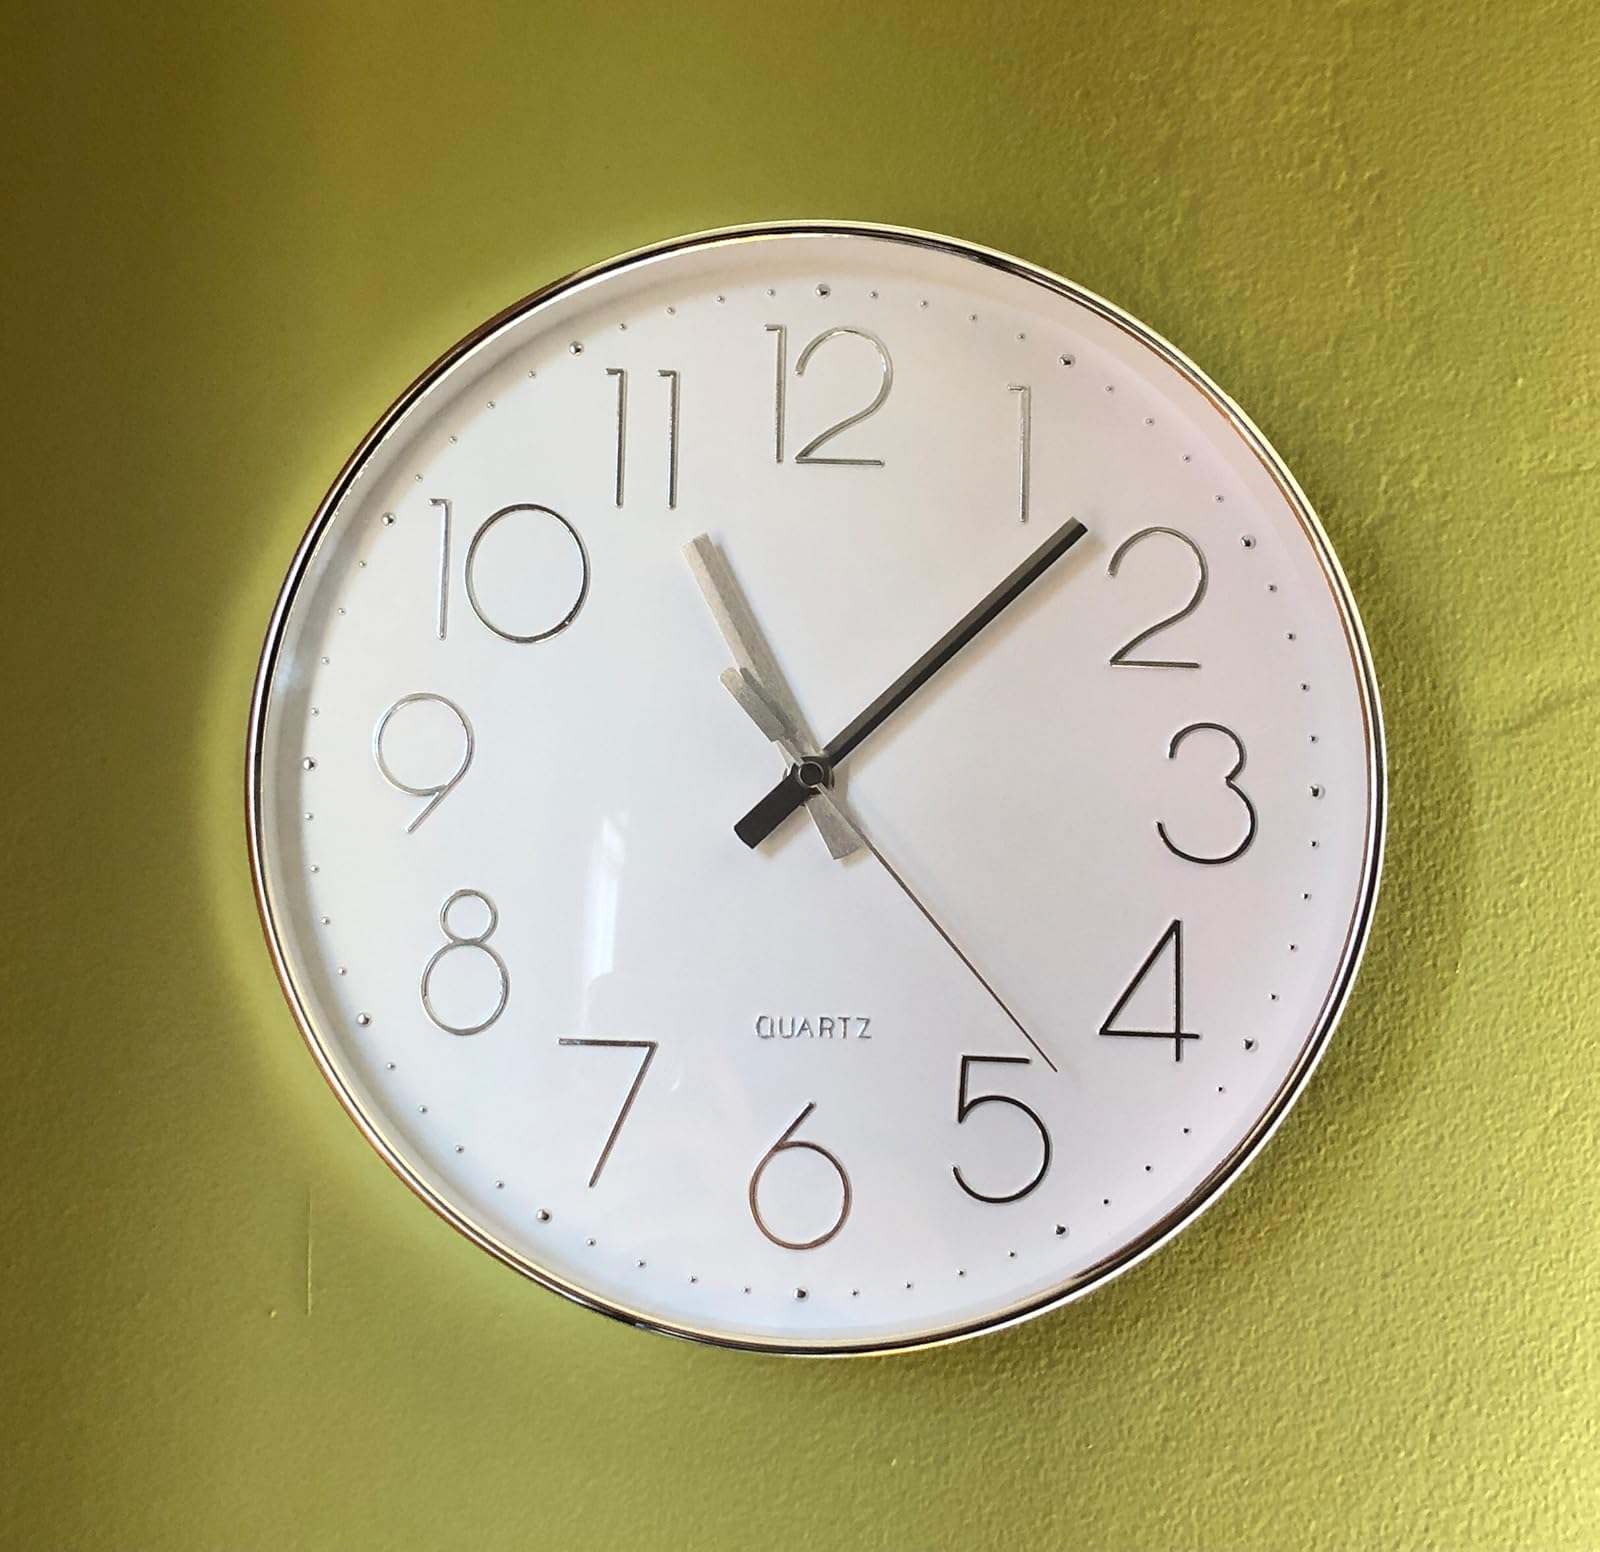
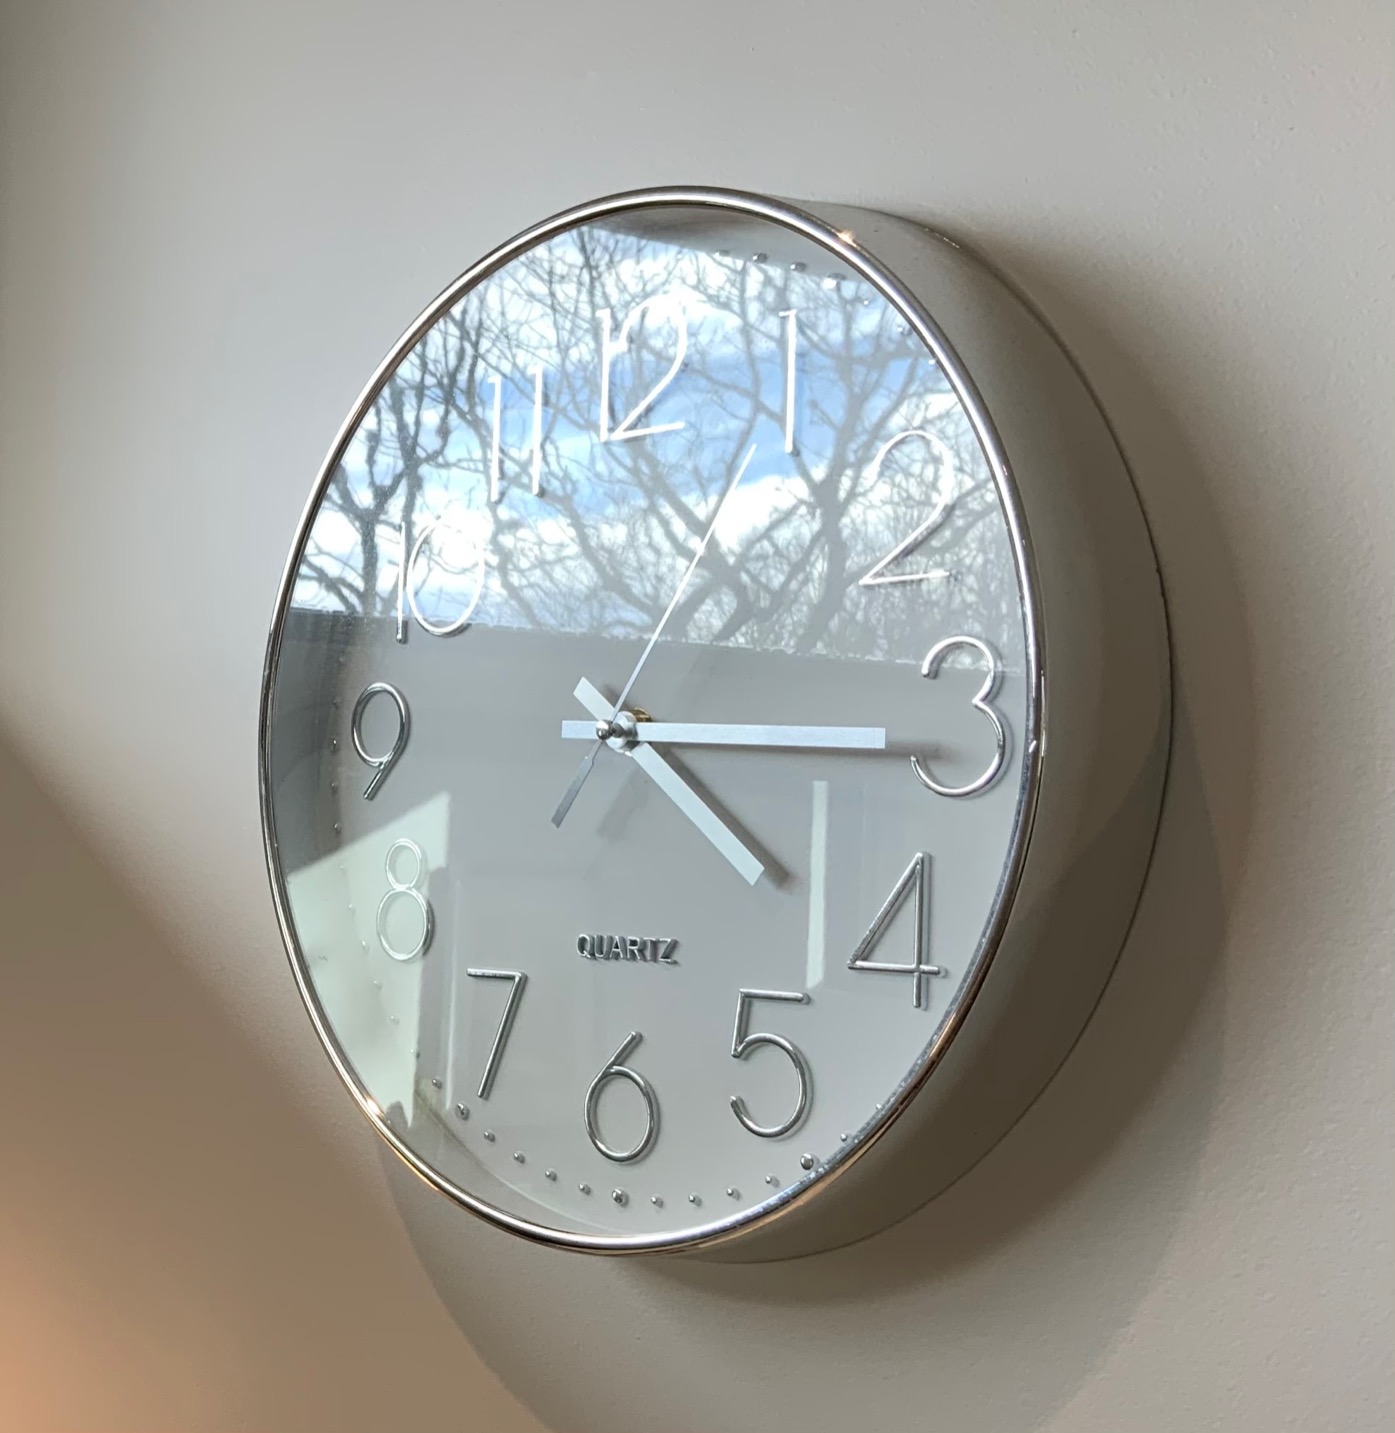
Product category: clock
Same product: yes